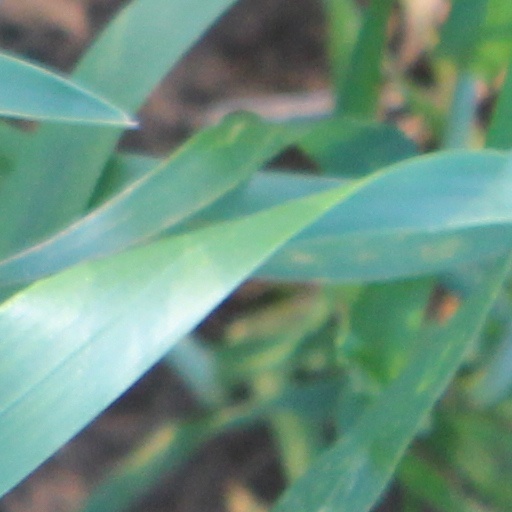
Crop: wheat